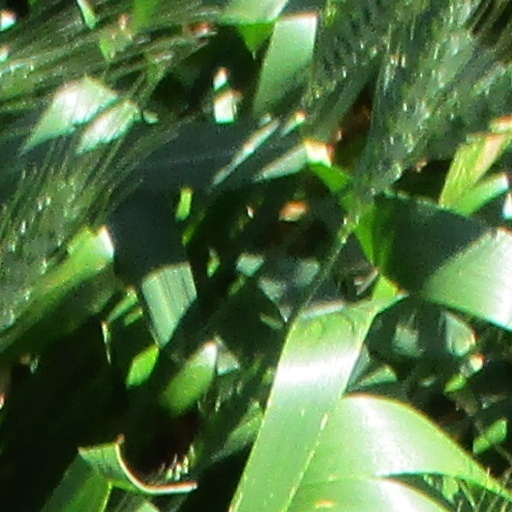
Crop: wheat